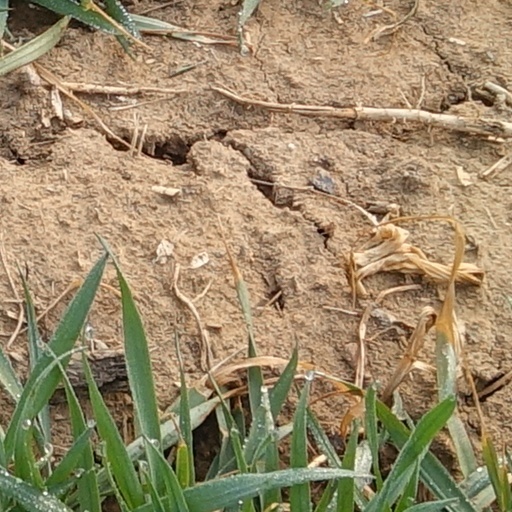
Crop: wheat